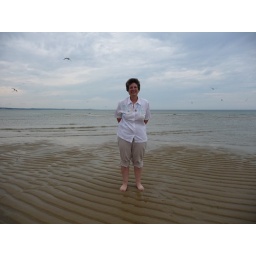
We were going to go swimming ... the water here was very cold. Check out the ripples in the sand